Monoplane

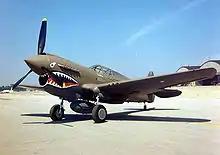
Low wing on a Curtiss P-40

Placing the wing low allows good visibility upwards and frees the central fuselage from the wing spar carry-through. By reducing pendulum stability, it makes the aircraft more maneuverable, as on the Spitfire; but aircraft that value stability over maneuverability may then need some dihedral.